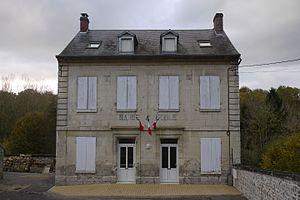
Muret-et-Crouttes, la mairie.
Muret-et-Crouttes est une commune française située dans le département de l'Aisne, en région Hauts-de-France.